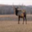
Label: deer